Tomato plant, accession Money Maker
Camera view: bottom (45 deg); turntable rotation: 30 degrees
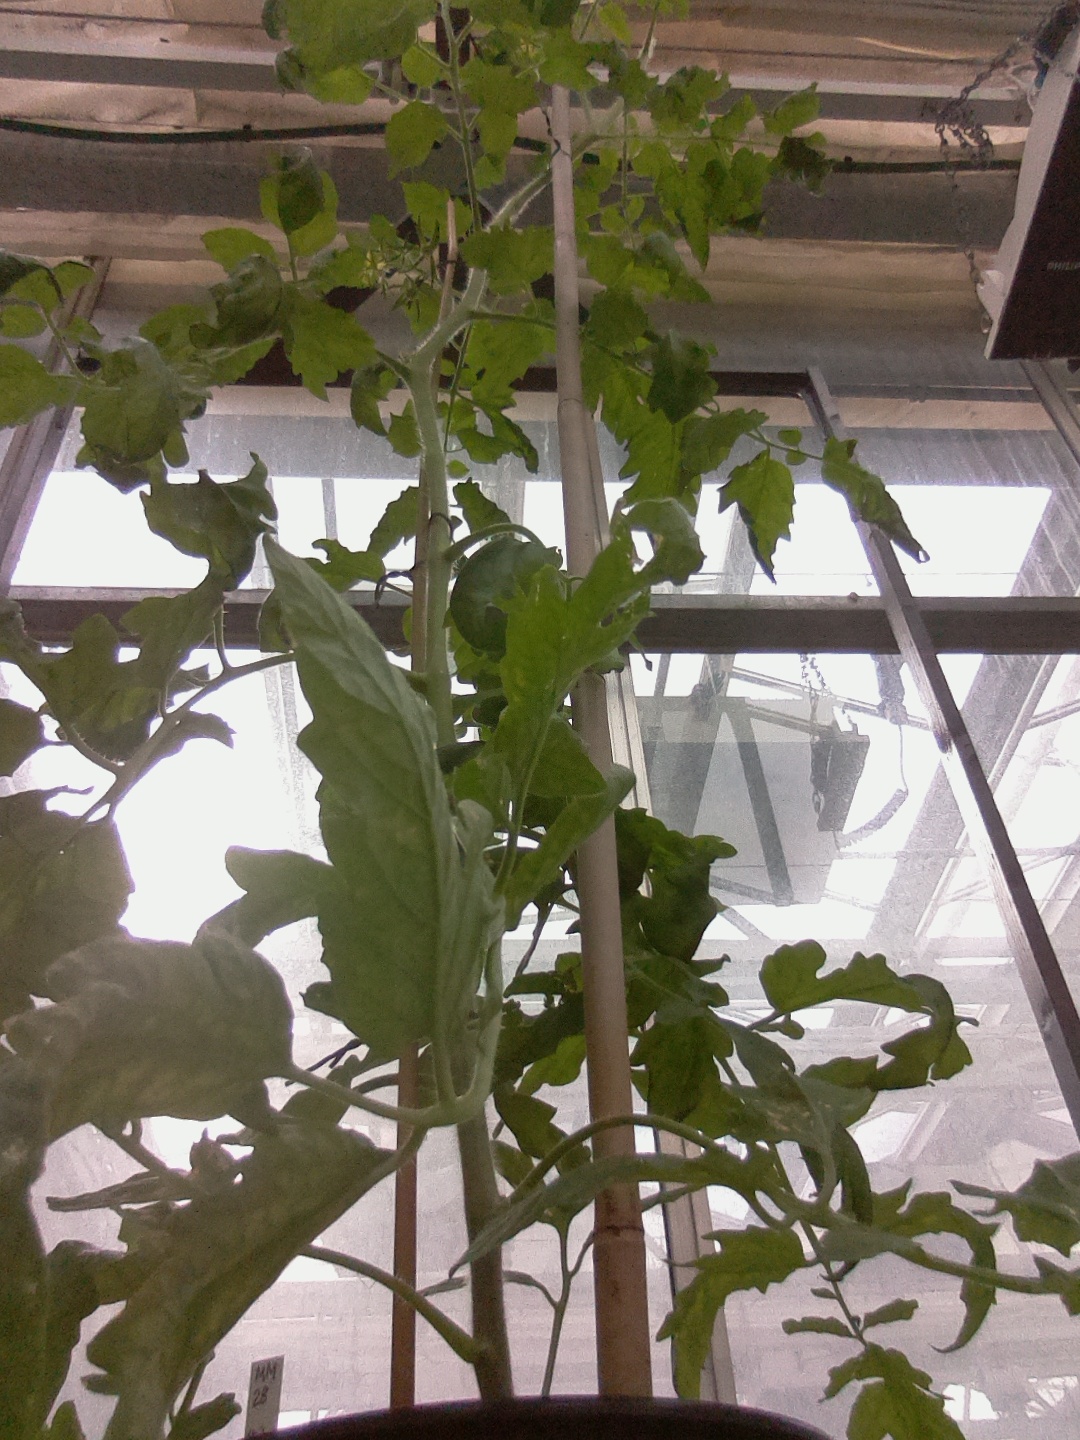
BBCH growth stage 70: Fruits at the main stem or branches visibles